Health in Ethiopia

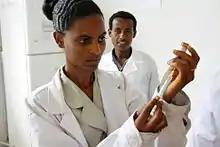
Preparing a measles vaccine in Ethiopia

Health in Ethiopia has improved markedly since the early 2000s, with government leadership playing a key role in mobilizing resources and ensuring that they are used effectively. A central feature of the sector is the priority given to the Health Extension Programme, which delivers cost-effective basic services that enhance equity and provide care to millions of women, men and children. The development and delivery of the Health Extension Program, and its lasting success, is an example of how a low-income country can still improve access to health services with creativity and dedication.